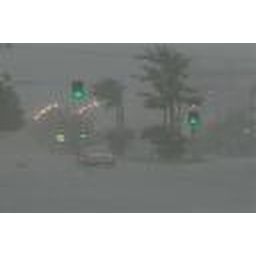
Cyclone Larry 20Mar06 The gray wall that took everything in its path